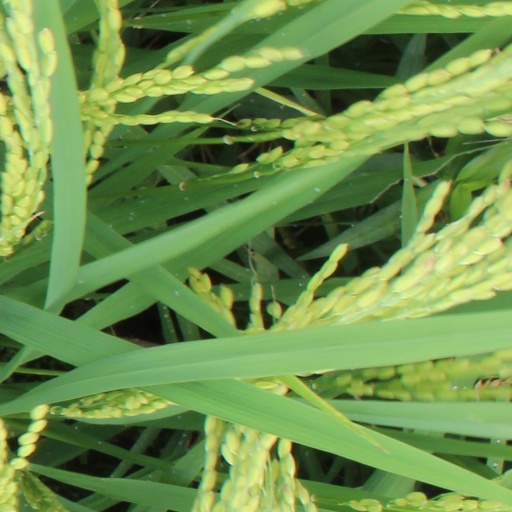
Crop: rice